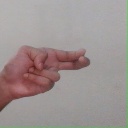
अक्षर: ह